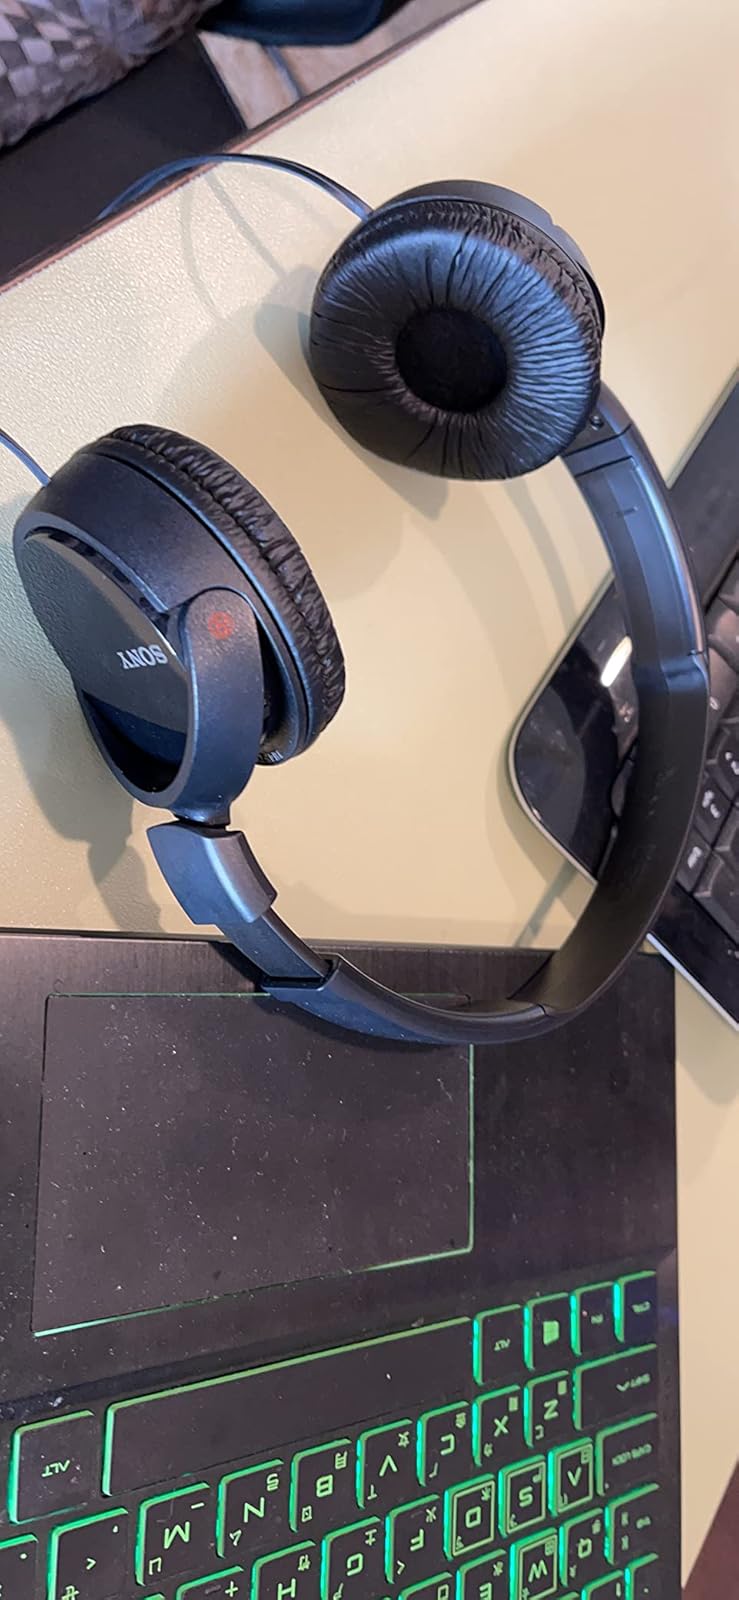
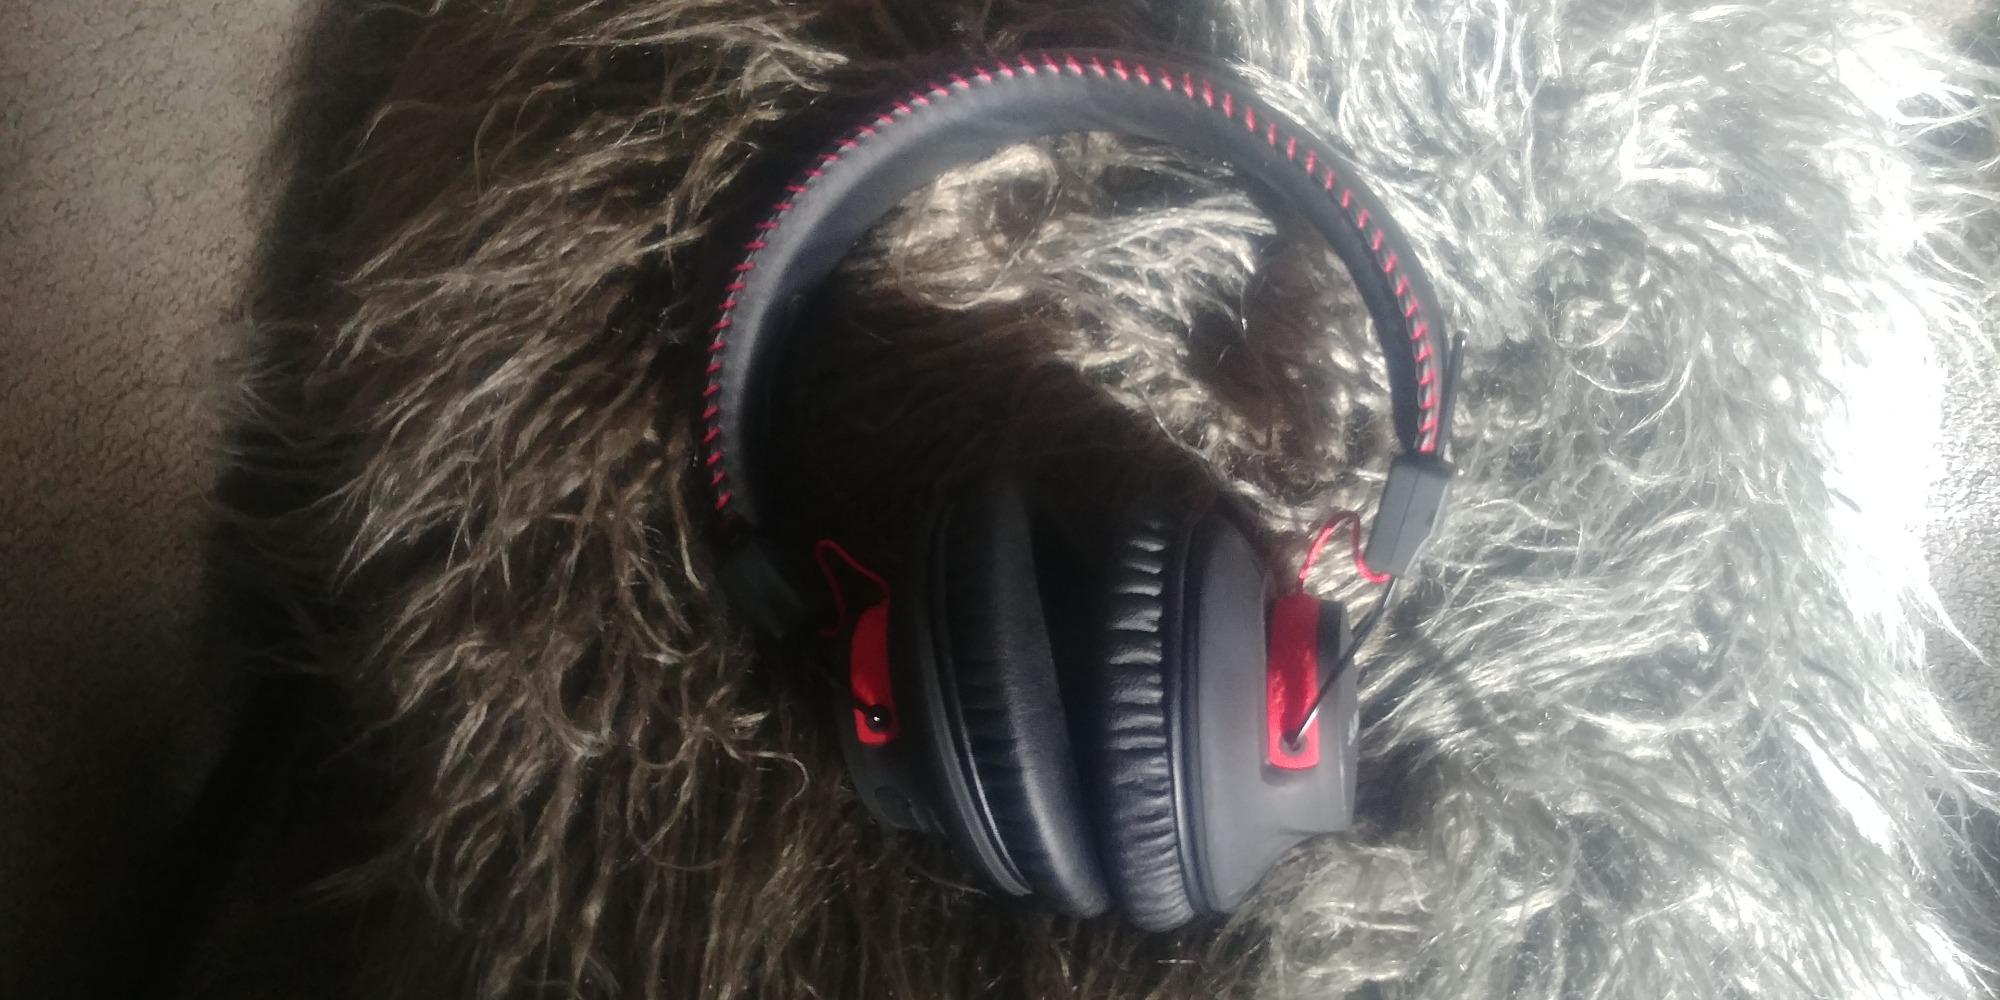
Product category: headphones
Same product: no